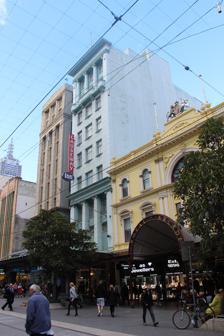
Building: Deva House
Country: Australia
Year built: 1926
Deva House, the blue building in the centre of the photo Deva House is a 1926 commercial building in Melbourne , Australia designed by Harry Norris , one of the most prolific architects in the city during the period from 1920 to 1930, and noted for his Art Deco buildings, incorporating both emerging Australian and American architectural styles. History of the building Ground floor plan (1948 Malhstedt Fire Survey) Deva House is a 10-storey building located at 327-9 Bourke Street, CBD . It was designed by Harry Norris in 1925 (some sources say 1924), and completed in 1926, for his client George (G.J.) Coles , founder of the Coles Group retail empire. Norris designed it during the same period, and in a similar style, to the better-known Nicholas Building . In common with other architects working in the city at the time, Norris adopted  significantly different styles, depending on the client and project demands. He also incorporated different architectural influences within one building. Structure and style Top floors retain the original balconette , columns and cornice . Deva House was constructed using a steel frame for the basement and first two floors, with reinforced concrete for the eight upper floors. Its height is 130 feet (40 m), just below the 132 feet (40 m) height limit in force in Melbourne at the time. Economic considerations may also have influenced the design, as this created maximum floor area at more commercially attractive lower levels, and a cheaper construction method for higher floors.  Norris incorporated faience into many of his building exteriors, notably the G.J. Coles building , but this is absent from Deva House and there is no surviving evidence that it was part of the original finish. Architecture academic Philip Goad has suggested that a first classification would place Deva House within the Palazzo style , with Greek Revival details in its facade treatment, but he adds that closer analysis reveals a more streamlined approach, with elements of Eclecticism . The building today As with most period buildings on Bourke Street, modernisation of Deva House has left little more than the shell of its original design. The interior of Deva House from the second floor up has been entirely gutted and rebuilt as a hotel, while both the ground floor facade and interior have been stripped out in their entirety and rebuilt in the contemporary high-street style and now house shops. The building is listed on the RAIA Victoria 20th Century Buildings Register. References